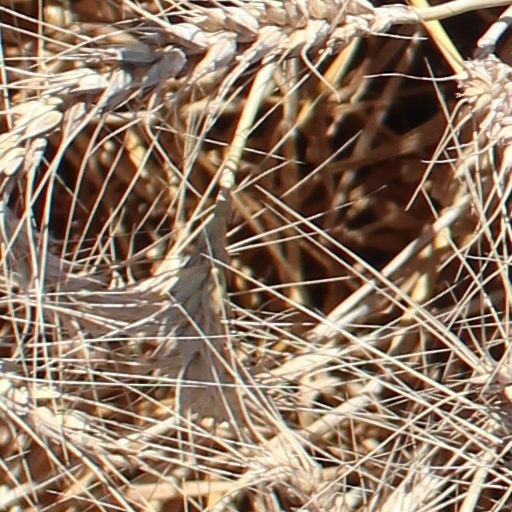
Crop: wheat